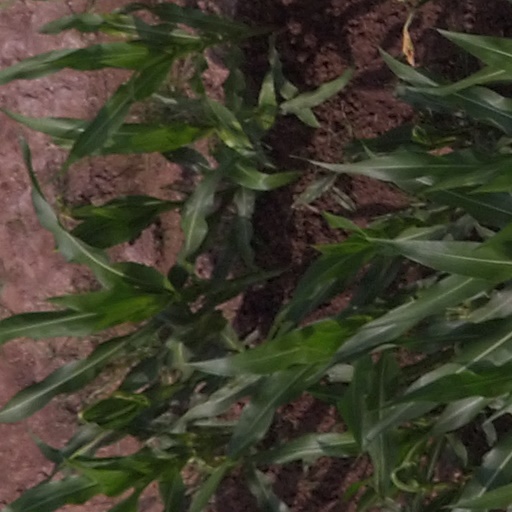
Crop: maize; corn